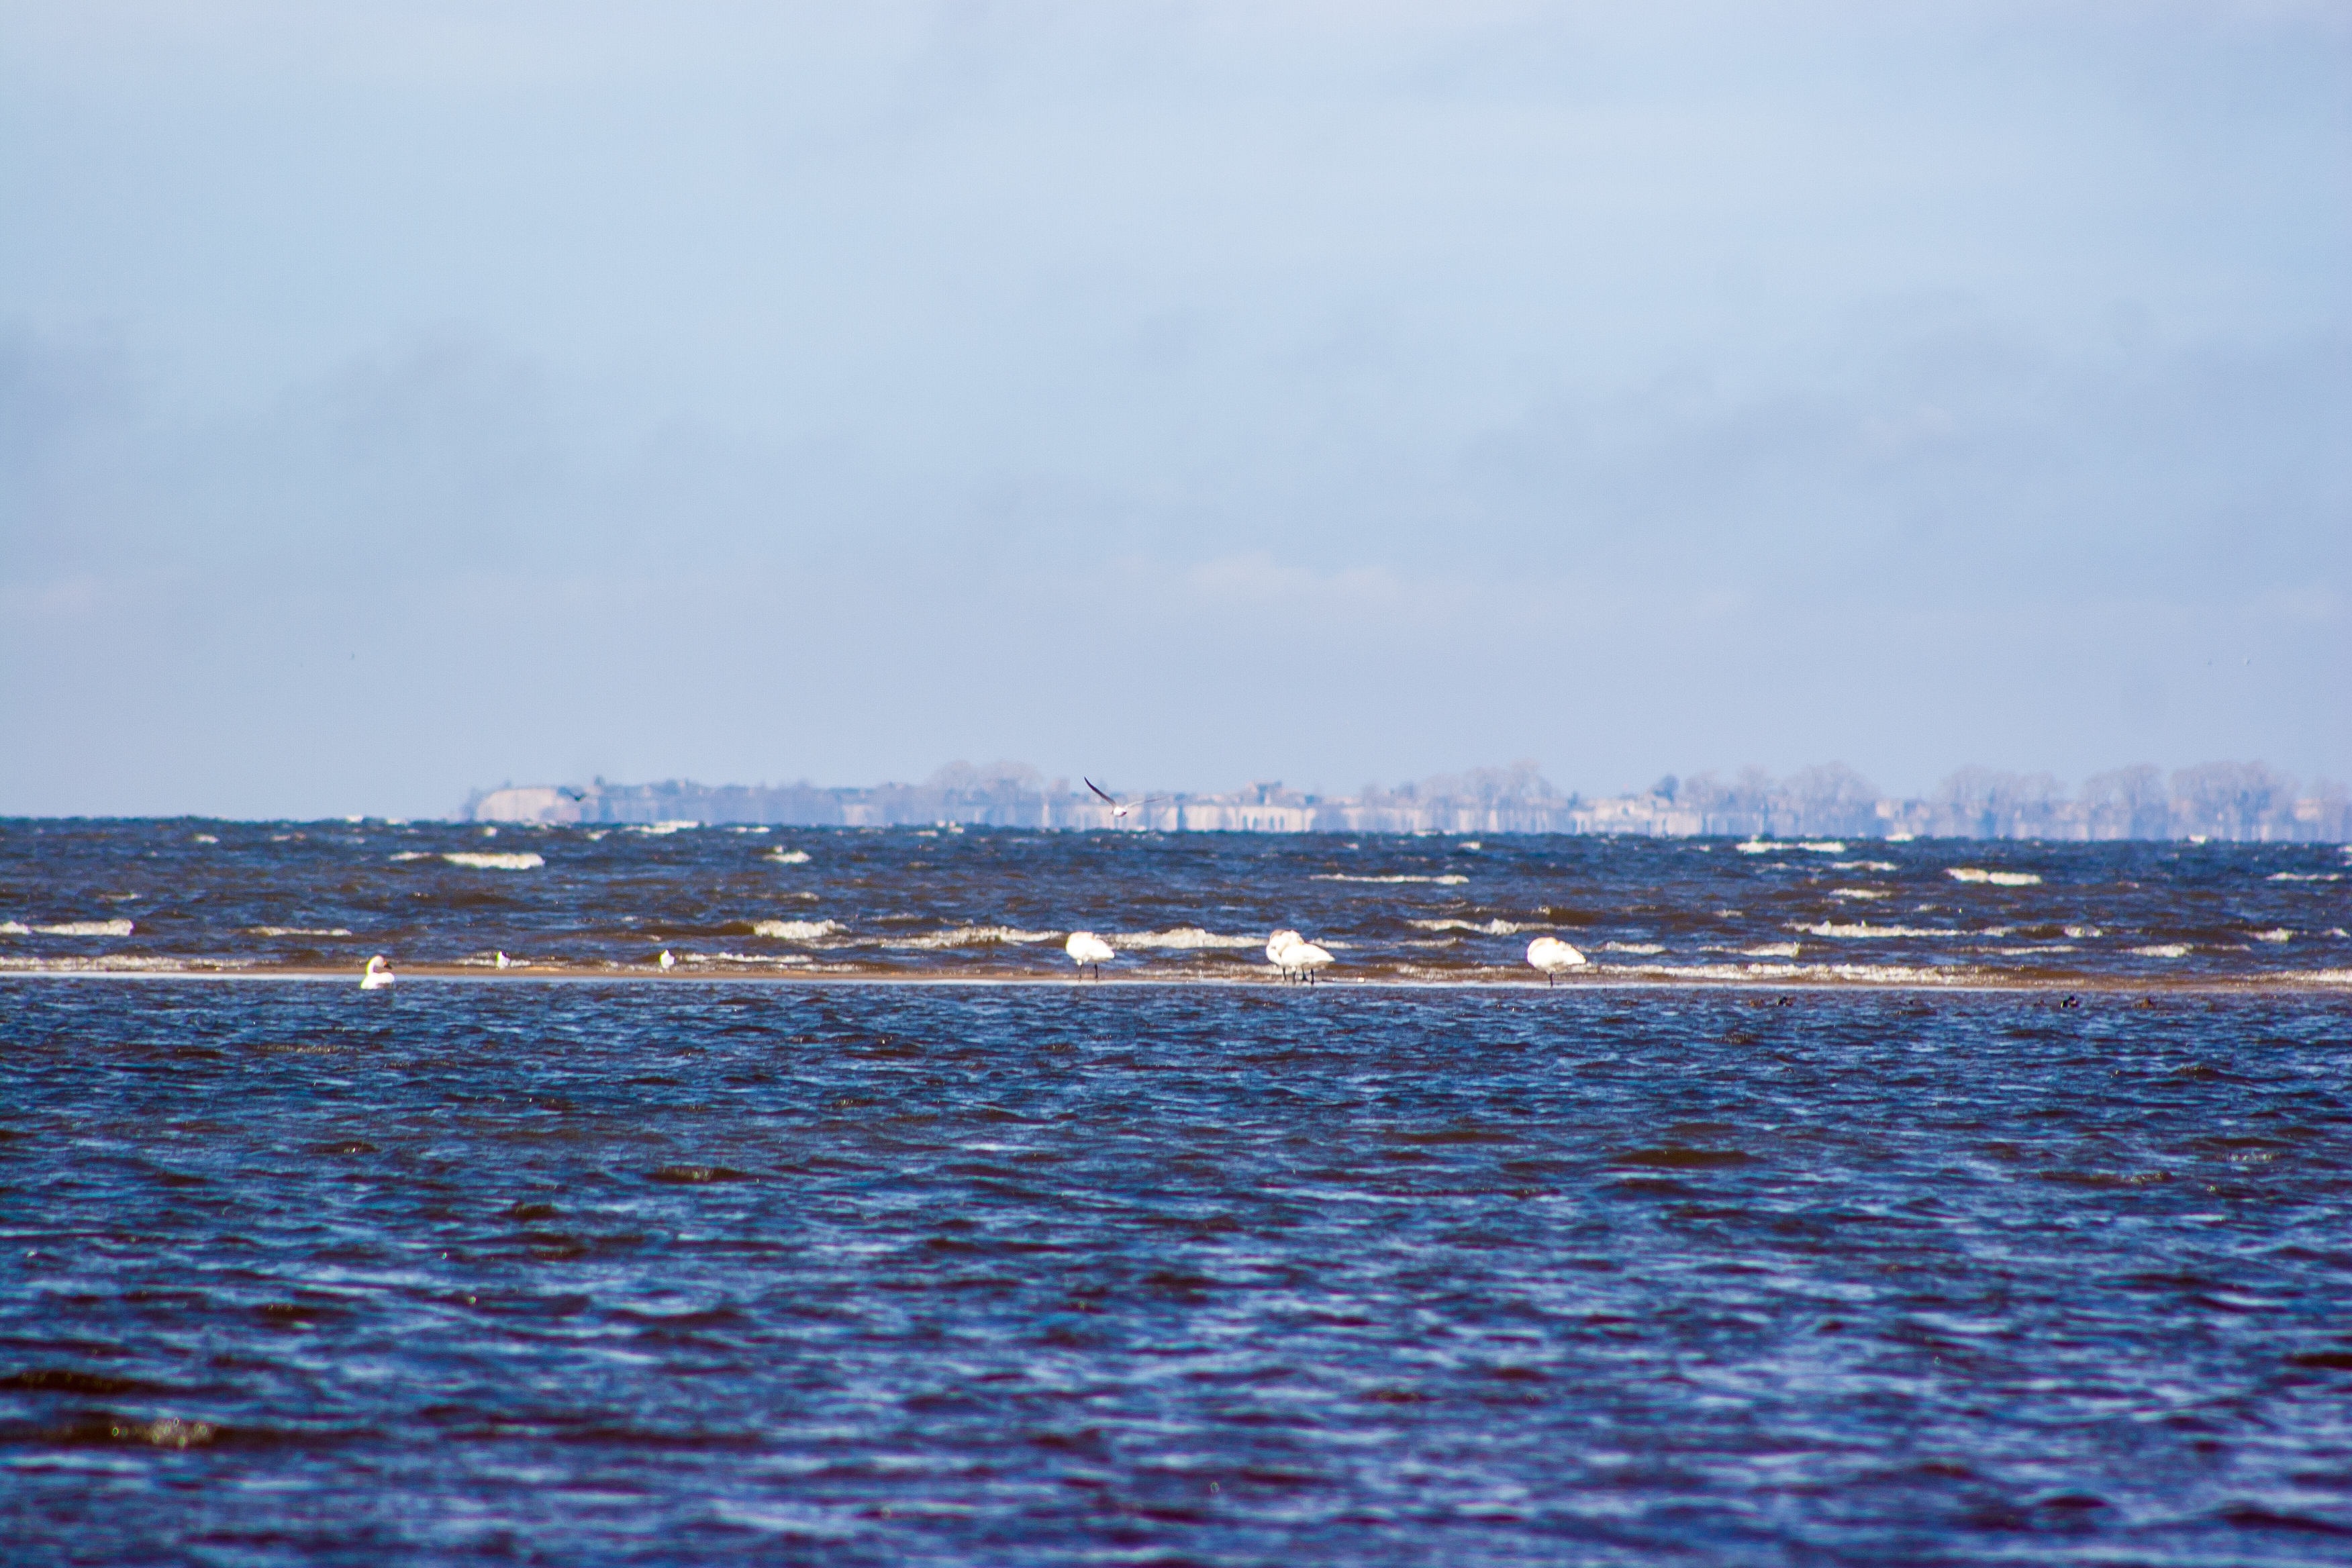
images, water, cloud, sky, water resources, blue, lake, coastal and oceanic landforms, liquid, horizon, waterway, wind wave, calm, wind, seabird, landscape, electric blue, channel, wave, city, cumulus, sound, hill, reservoir, ocean, lake district, loch, coast, evening, bay, winter, inlet, tide, rock, arctic, tundra, reflection